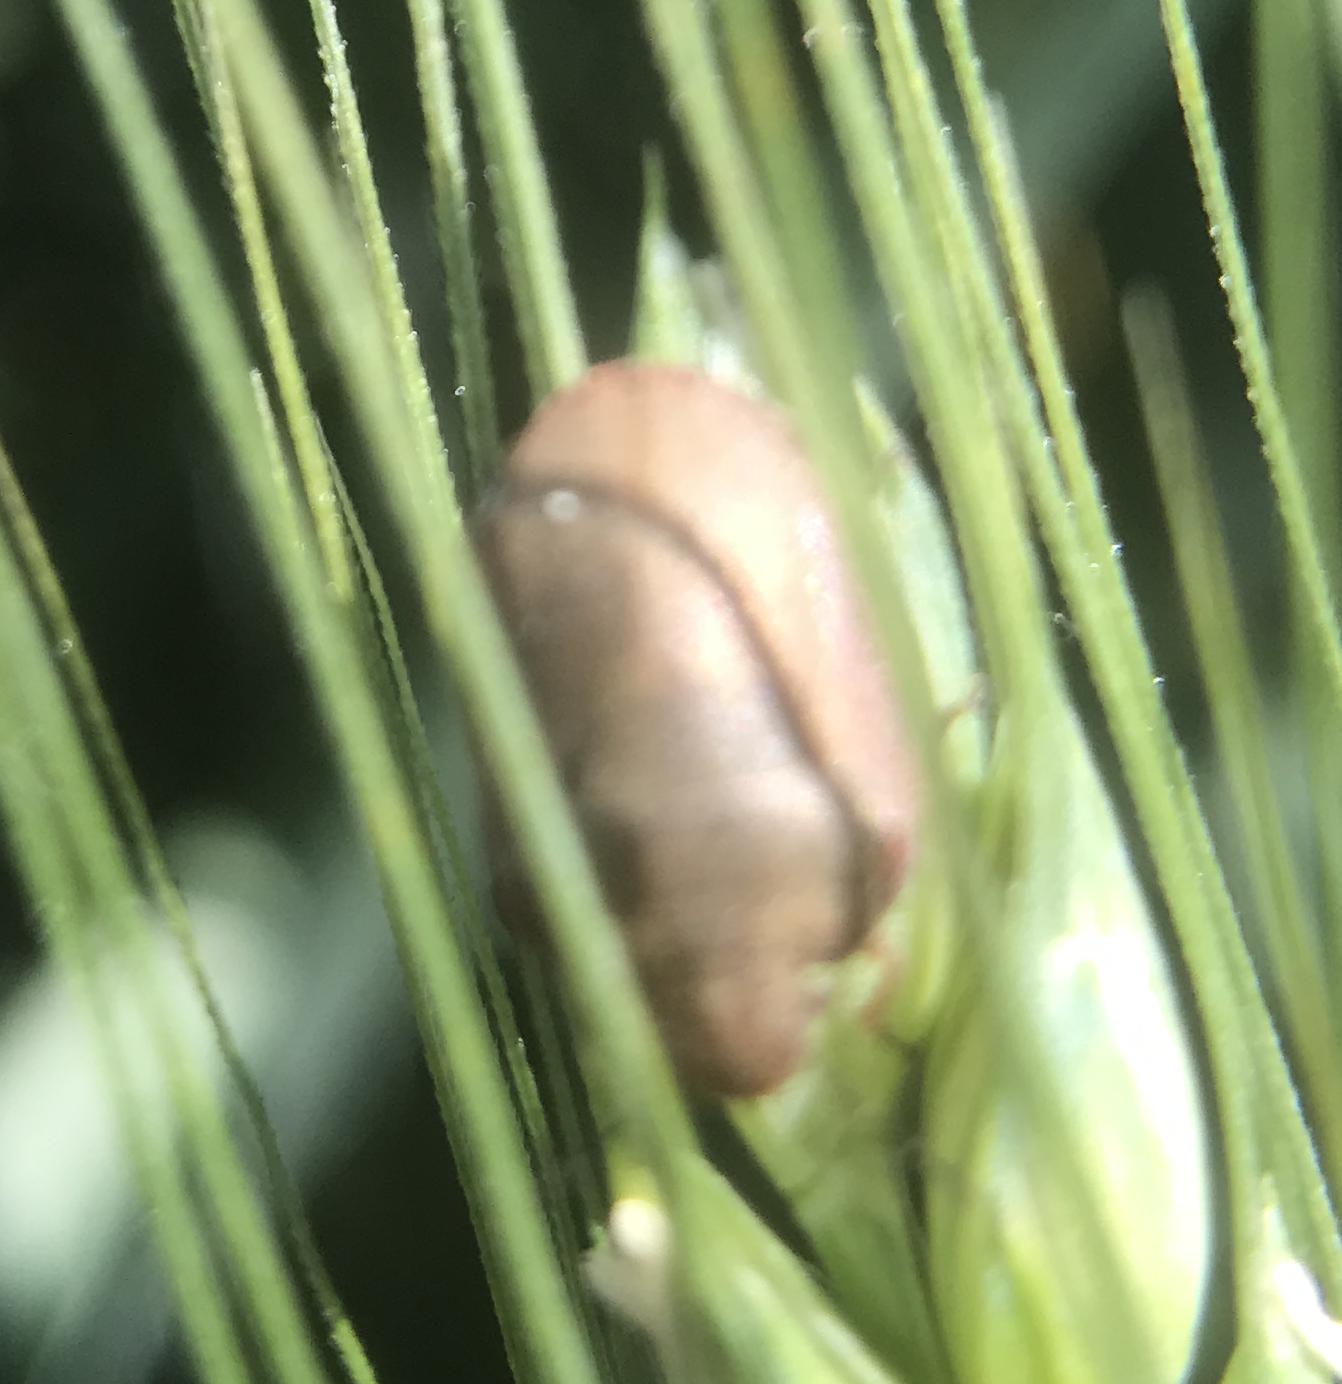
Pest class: occasional_pest